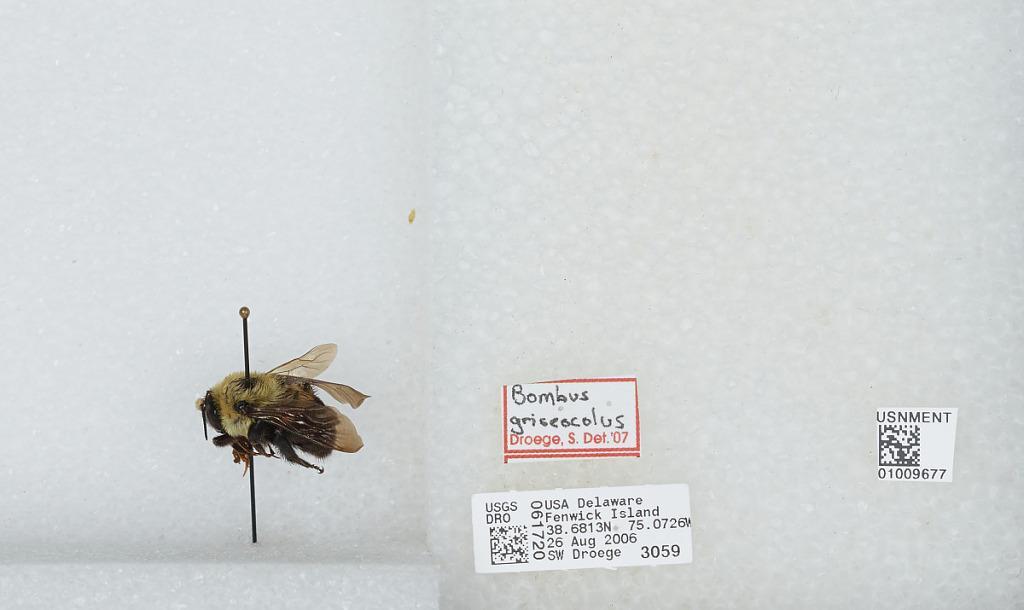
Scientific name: Bombus (Separatobombus) griseocollis (De Geer)
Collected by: S. Droege
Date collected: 2006-8-26
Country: United States
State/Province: Delaware
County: Sussex
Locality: Fenwick Island
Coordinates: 38.6814, -75.0725
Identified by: Droege, S. W.